Stanislav Rudolf

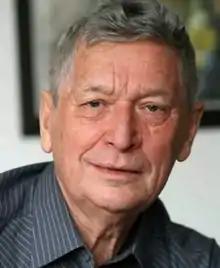

Stanislav Rudolf (16 February 1932 – 8 January 2022) was a Czech writer, screenwriter and journalist.